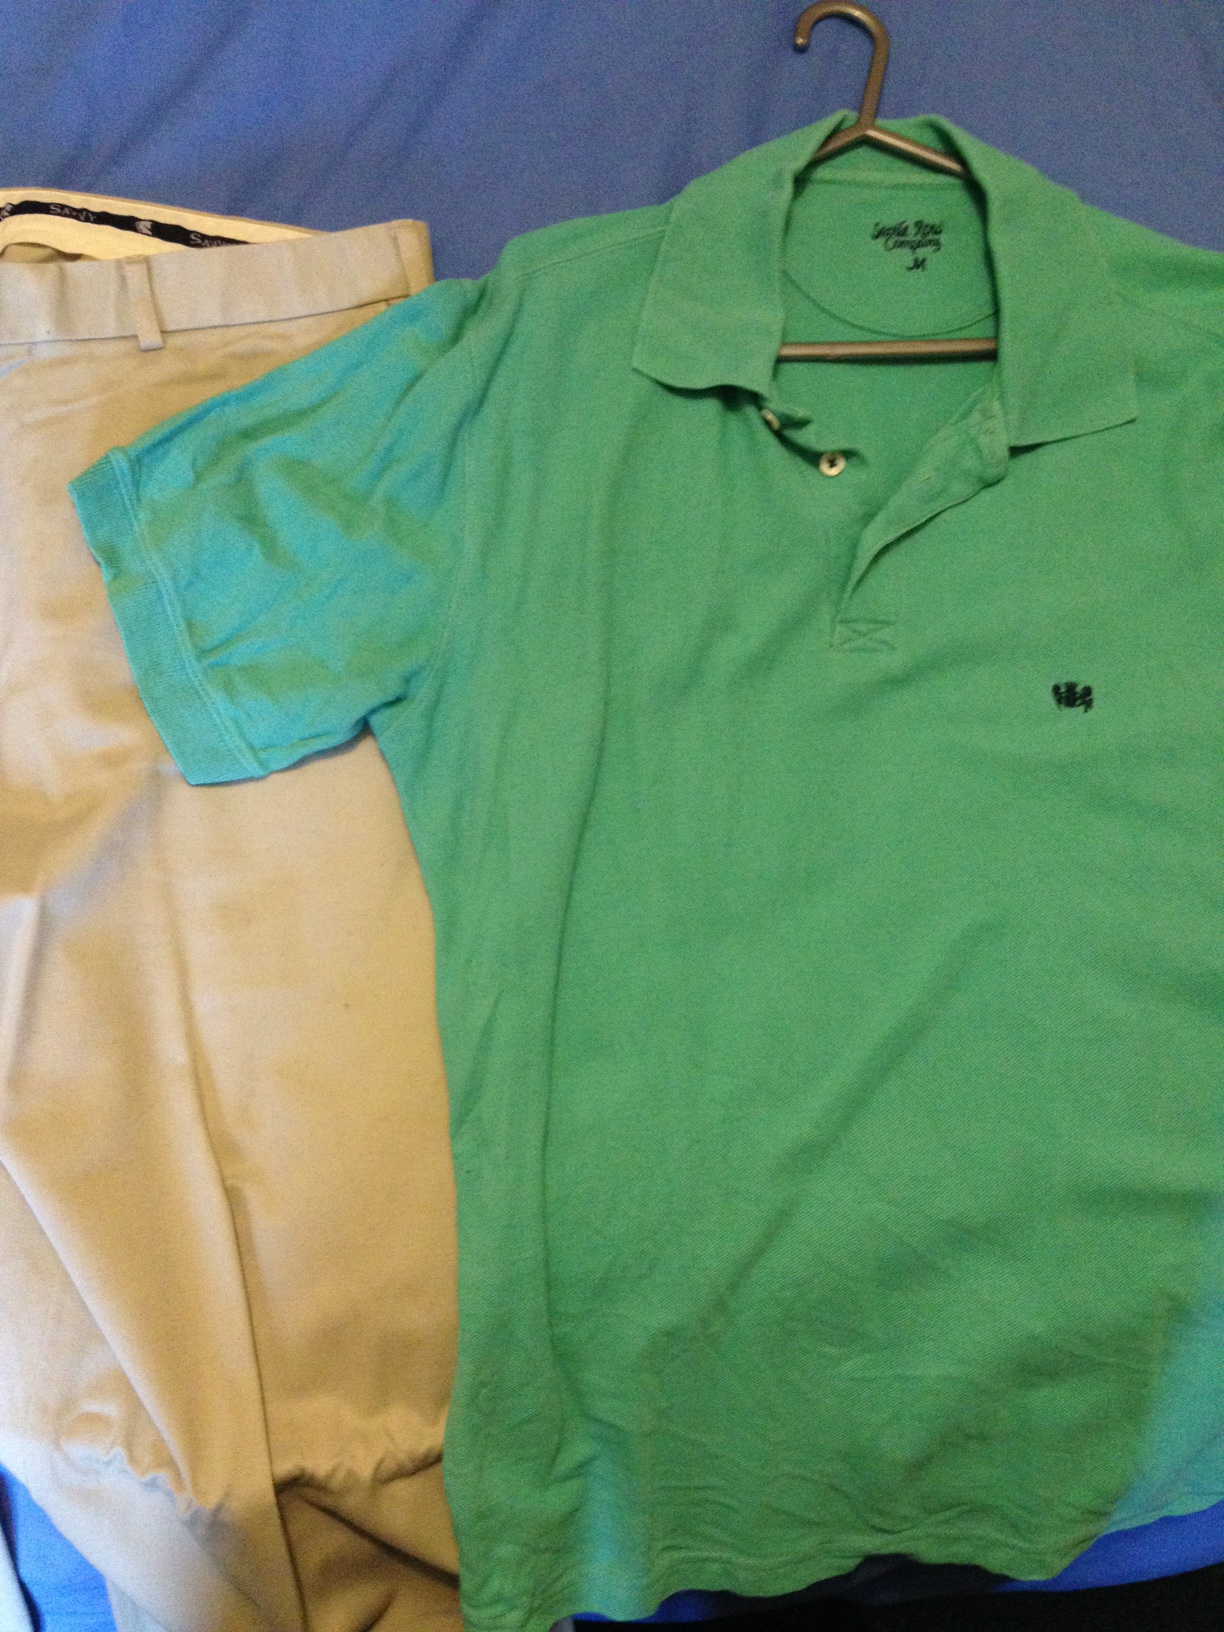Question: Would this polo shirt go with these trousers?
Answer: yes